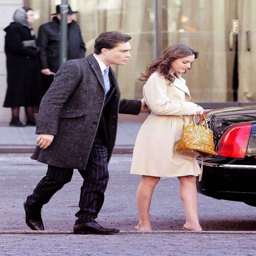
person looks timeless in a trench coat and bag .